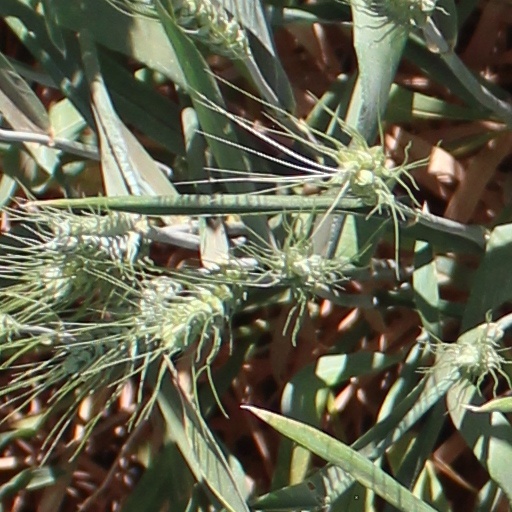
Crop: wheat